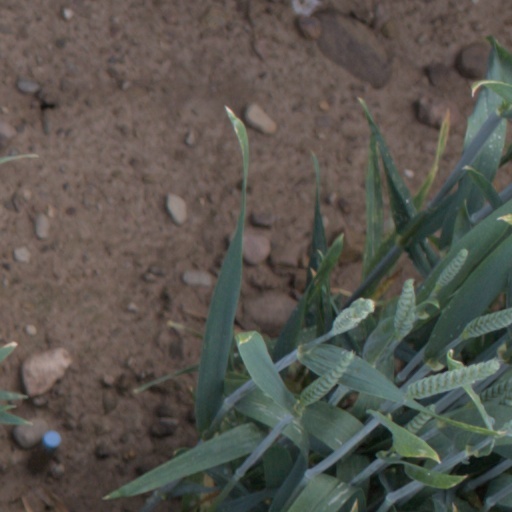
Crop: wheat